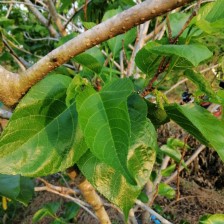
Variety: TaiwanMeacho